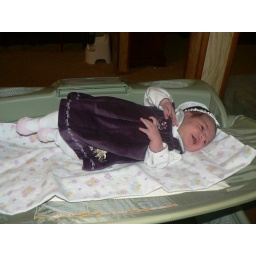
Hailey in her cute dress